Israeli Declaration of Independence

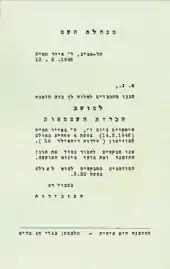
The invitation to the ceremony, dated 13 May 1948.

The borders were not specified in the Declaration, although its 14th paragraph indicated a readiness to cooperate in the implementation of the UN Partition Plan. The original draft had declared that the borders would be decided by the UN partition plan. While this was supported by Rosen and Bechor-Shalom Sheetrit, it was opposed by Ben-Gurion and Zisling, with Ben-Gurion stating, "We accepted the UN Resolution, but the Arabs did not. They are preparing to make war on us. If we defeat them and capture western Galilee or territory on both sides of the road to Jerusalem, these areas will become part of the state. Why should we obligate ourselves to accept boundaries that in any case the Arabs don't accept?" The inclusion of the designation of borders in the text was dropped after the provisional government of Israel, the Minhelet HaAm, voted 5–4 against it. The Revisionists, committed to a Jewish state on both sides of the Jordan River (that is, including Transjordan), wanted the phrase "within its historic borders" included, but were unsuccessful.